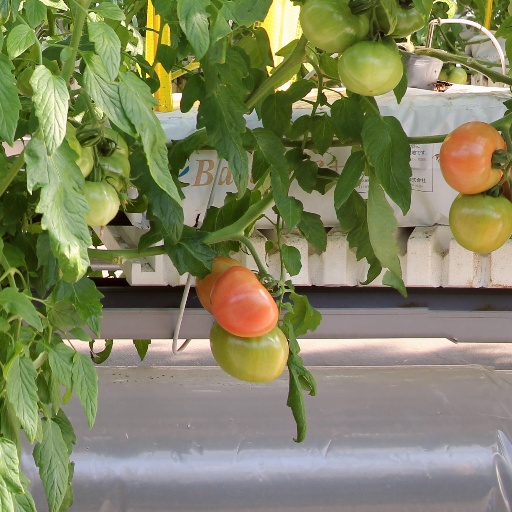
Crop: tomato